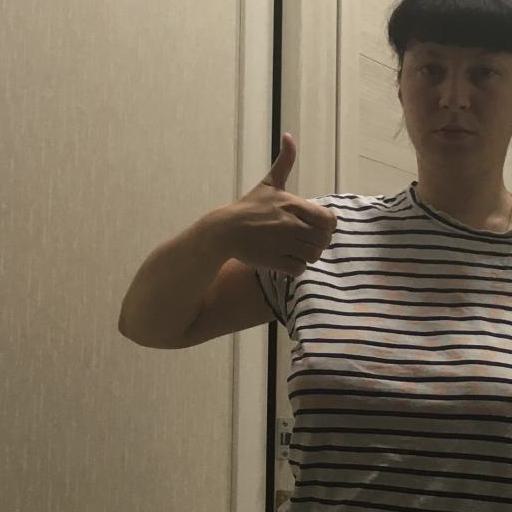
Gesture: like